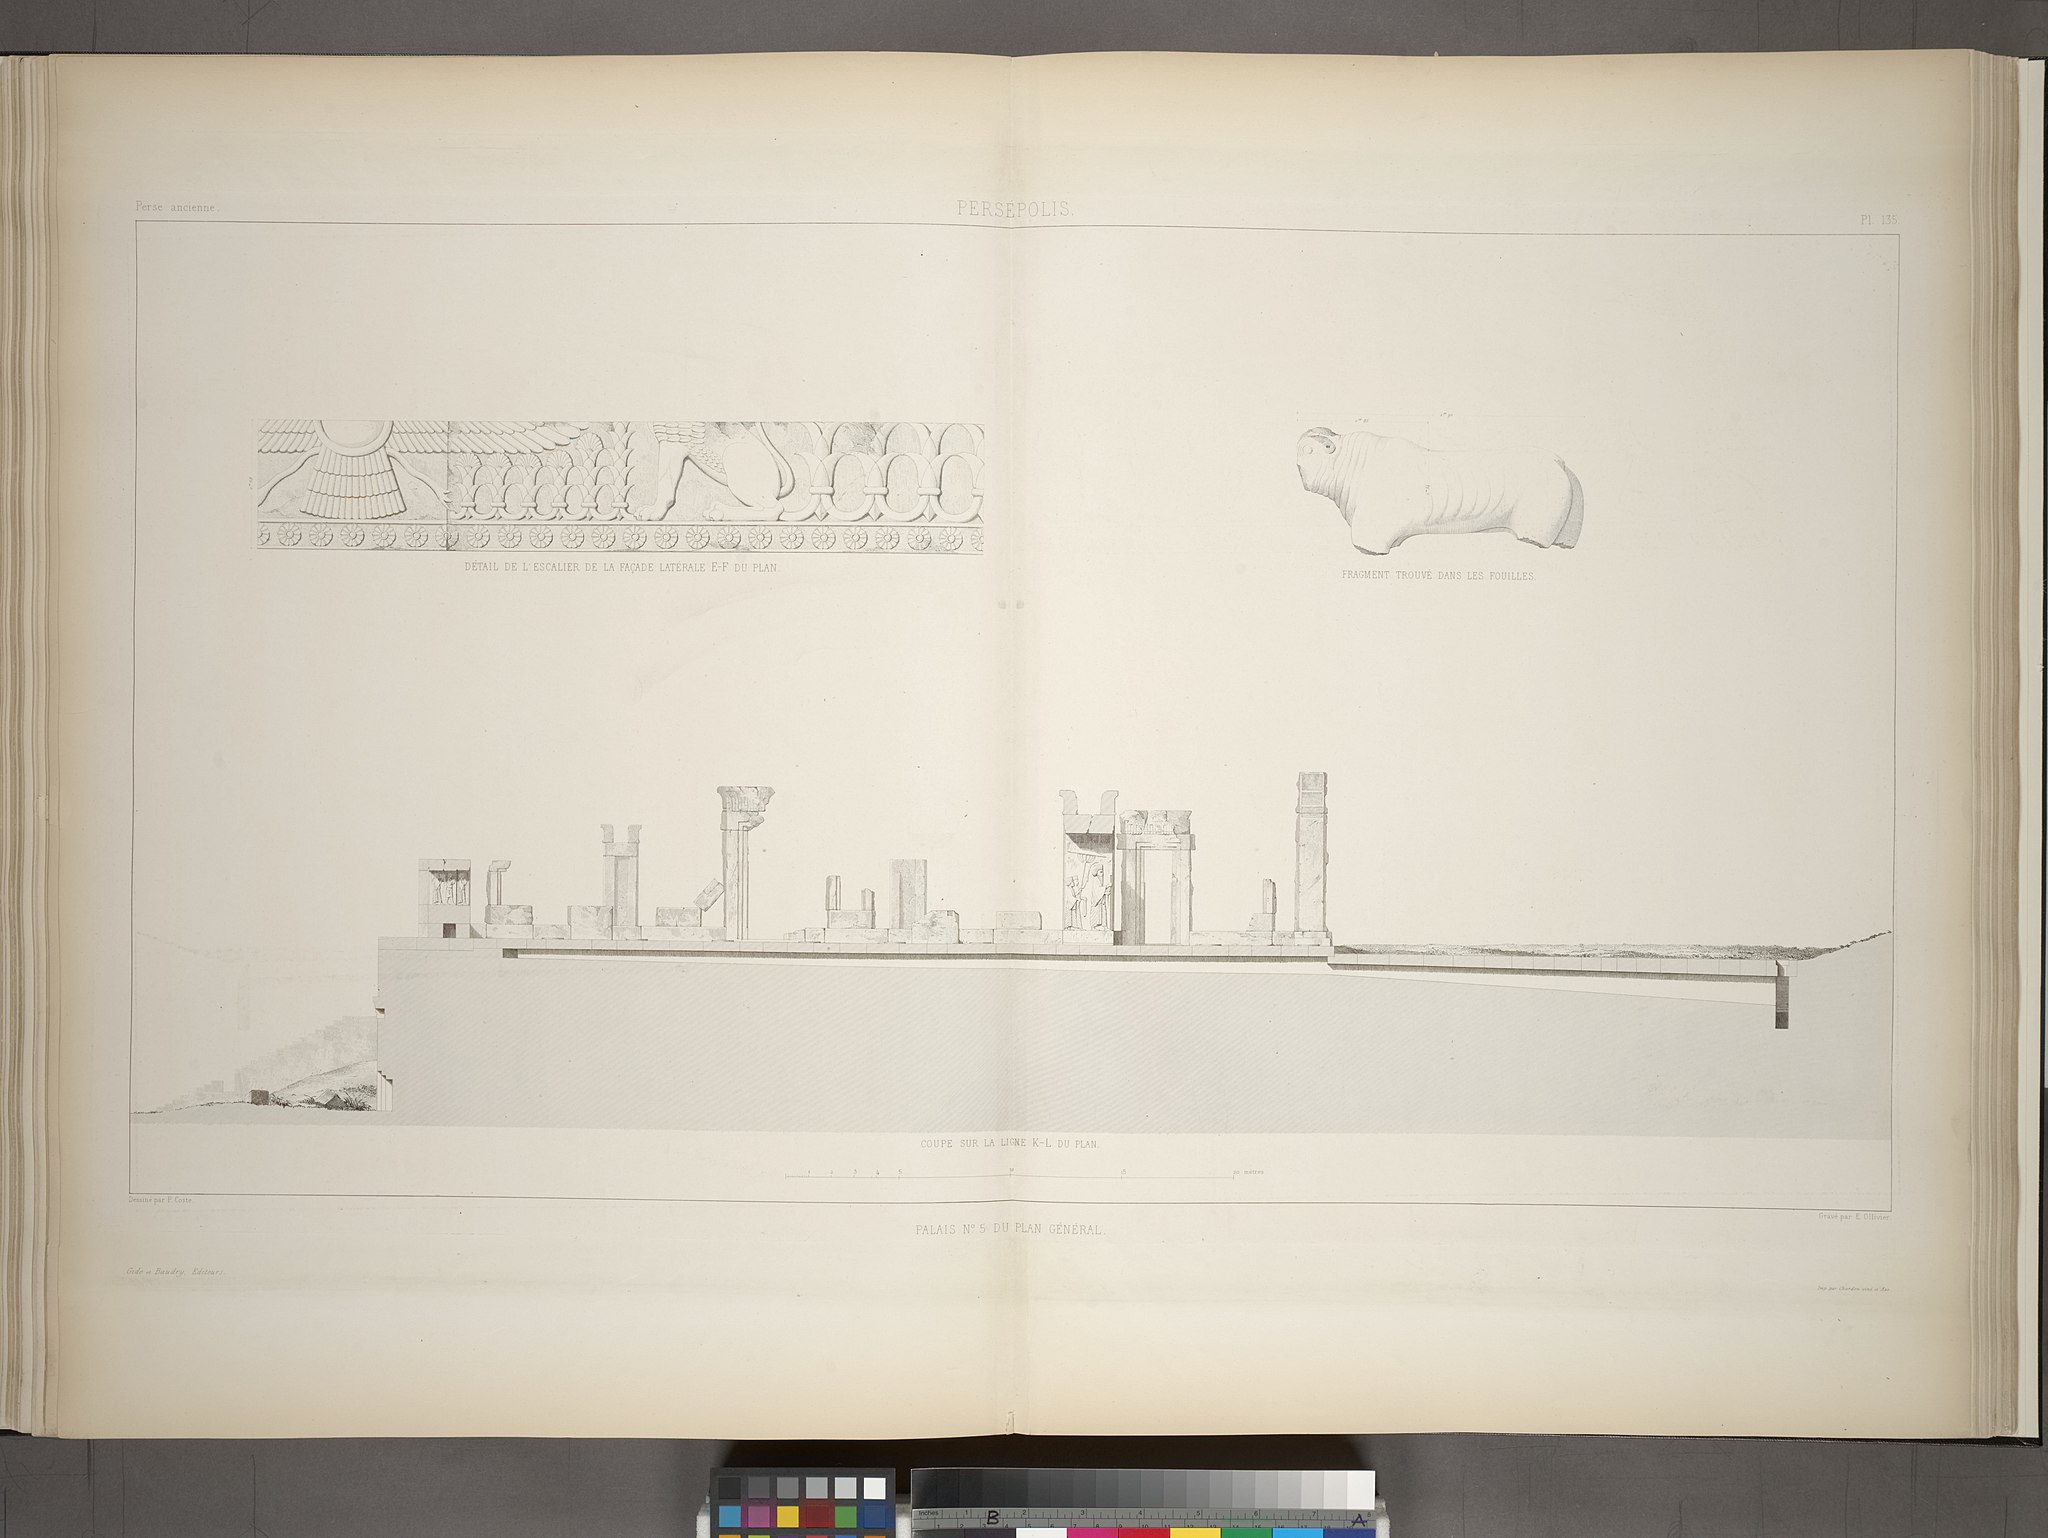
Title: Persépolis. Palais no. 5 du plan général. (Détail de l 'escalier de la façade laterale EF du plan; Fragment trouvé dans les fouilles; Coupe sur la ligne KL du plan.) (NYPL b12482496-1542848)
Description: Persépolis. Palais no. 5 du plan général. (Détail de l 'escalier de la façade laterale EF du plan; Fragment trouvé dans les fouilles; Coupe sur la ligne KL du plan.)
Date: 1851
Categories: Images uploaded by Fæ, PD-old-100-expired, PD-scan (PD-old-auto-expired), Images from the New York Public Library, CC-PD-Mark, Media needing category review as of 28 October 2016, NYPL General Research Division, Persepolis in the 19th century, Voyage en Perse, PD-old missing SDC copyright status, Illustrations of Persepolis, Illustrations of Hadish Palace of Xerxes I